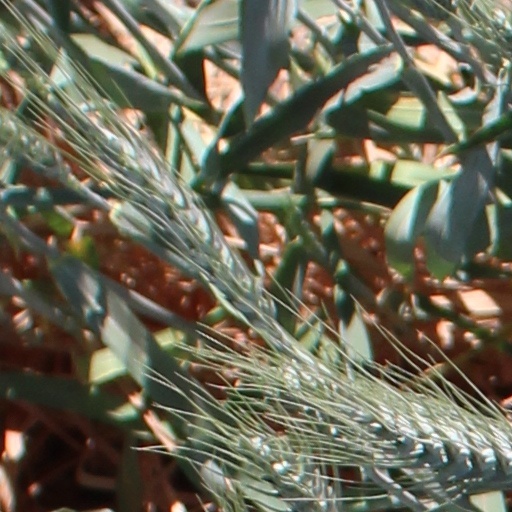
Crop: wheat